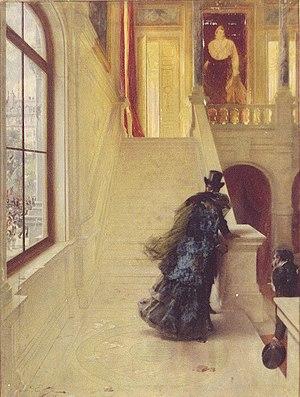
Cette page concerne l'année 1870 du calendrier grégorien.